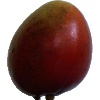
Label: red_mango